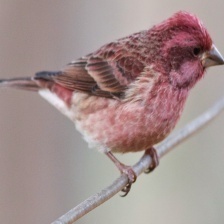
Species: PURPLE FINCH
Scientific name: HAEMORHOUS PURPUREUS
ImageNet parent category: house_finch